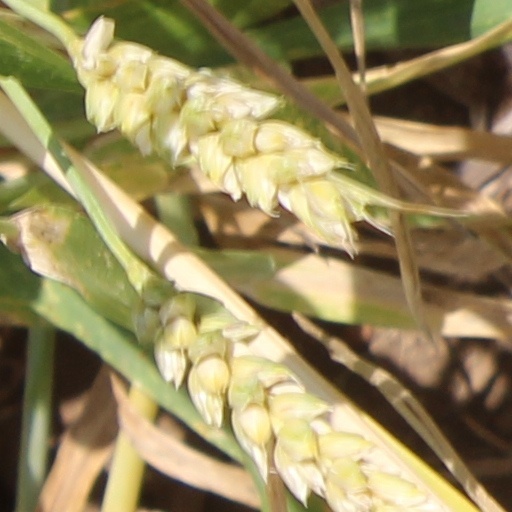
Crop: wheat